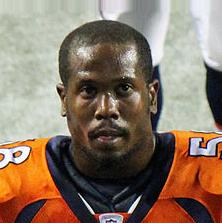
Age: 21